Arrondissements of the Haute-Garonne department

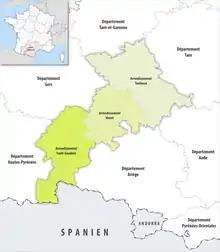
Map of arrondissements of the Haute-Garonne department.

The 3 arrondissements of the Haute-Garonne department are: